Herb Hardt

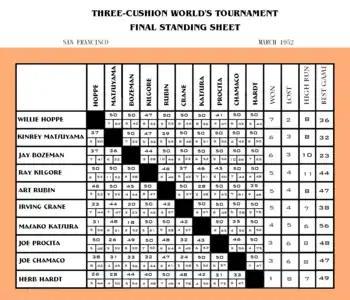
Chart recording final standings for the 1952 World Three-Cushion tournament. The form emulates that of the original handwritten chart used at the tournament. The three numbers in each box are read as follows: the top number is the points scored by the player; at bottom right is the number of innings; at bottom left is the player's high run.

The 1952 World Three-Cushion Billiards tournament was reported to have "The greatest billiard field since before World War II". First place earned a $2,000 purse, plus thousands in exhibition fees. Following behind to eight places were prizes of $1,000, $700, $500, $350, $300, $250 and $250 respectively.